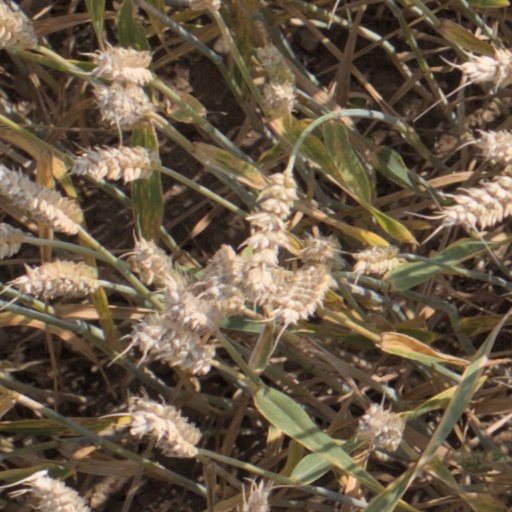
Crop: wheat